First Baptist Church, Lauderdale

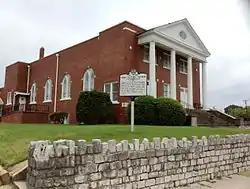

The First Colored Baptist Church in Memphis, Tennessee, also known as First Baptist Church—Lauderdale, was built in 1939 in a vernacular Colonial Revival style, with design attributed to Rev. Thomas O. Fuller.